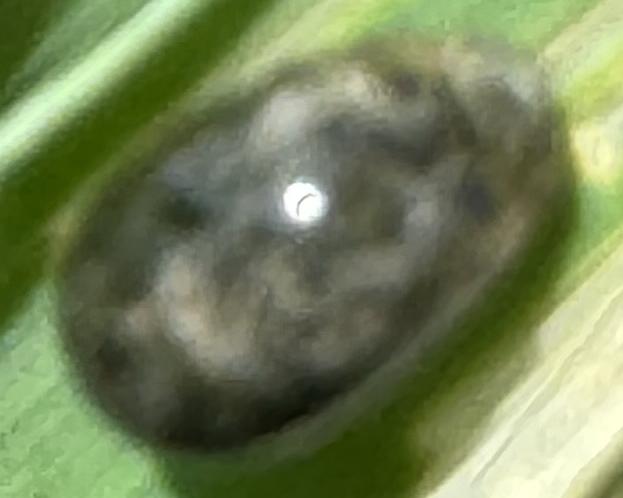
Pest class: cereal_leaf_beetle